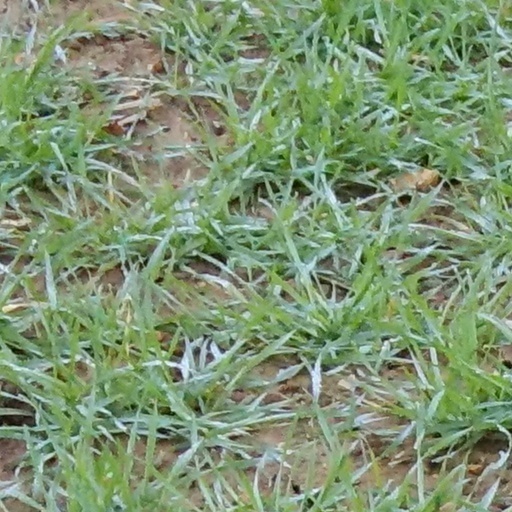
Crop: wheat